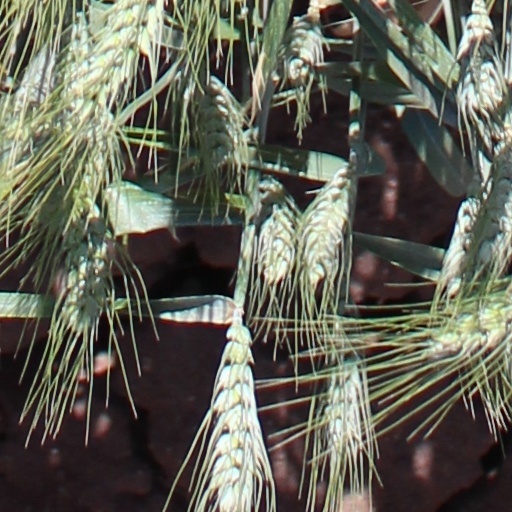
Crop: wheat